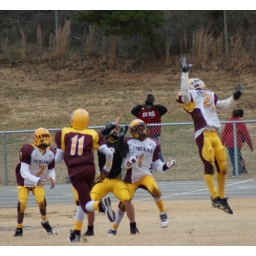
decided to go to a football game to a field in the neighborhood, warriors(indians) beat dudes in black 8-0..